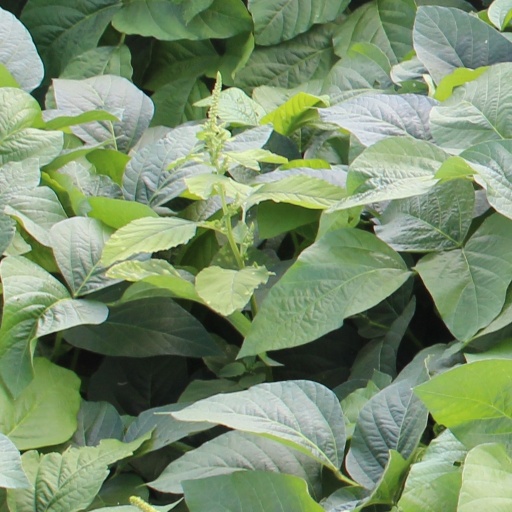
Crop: soybean